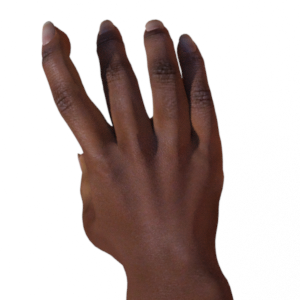
Label: paper